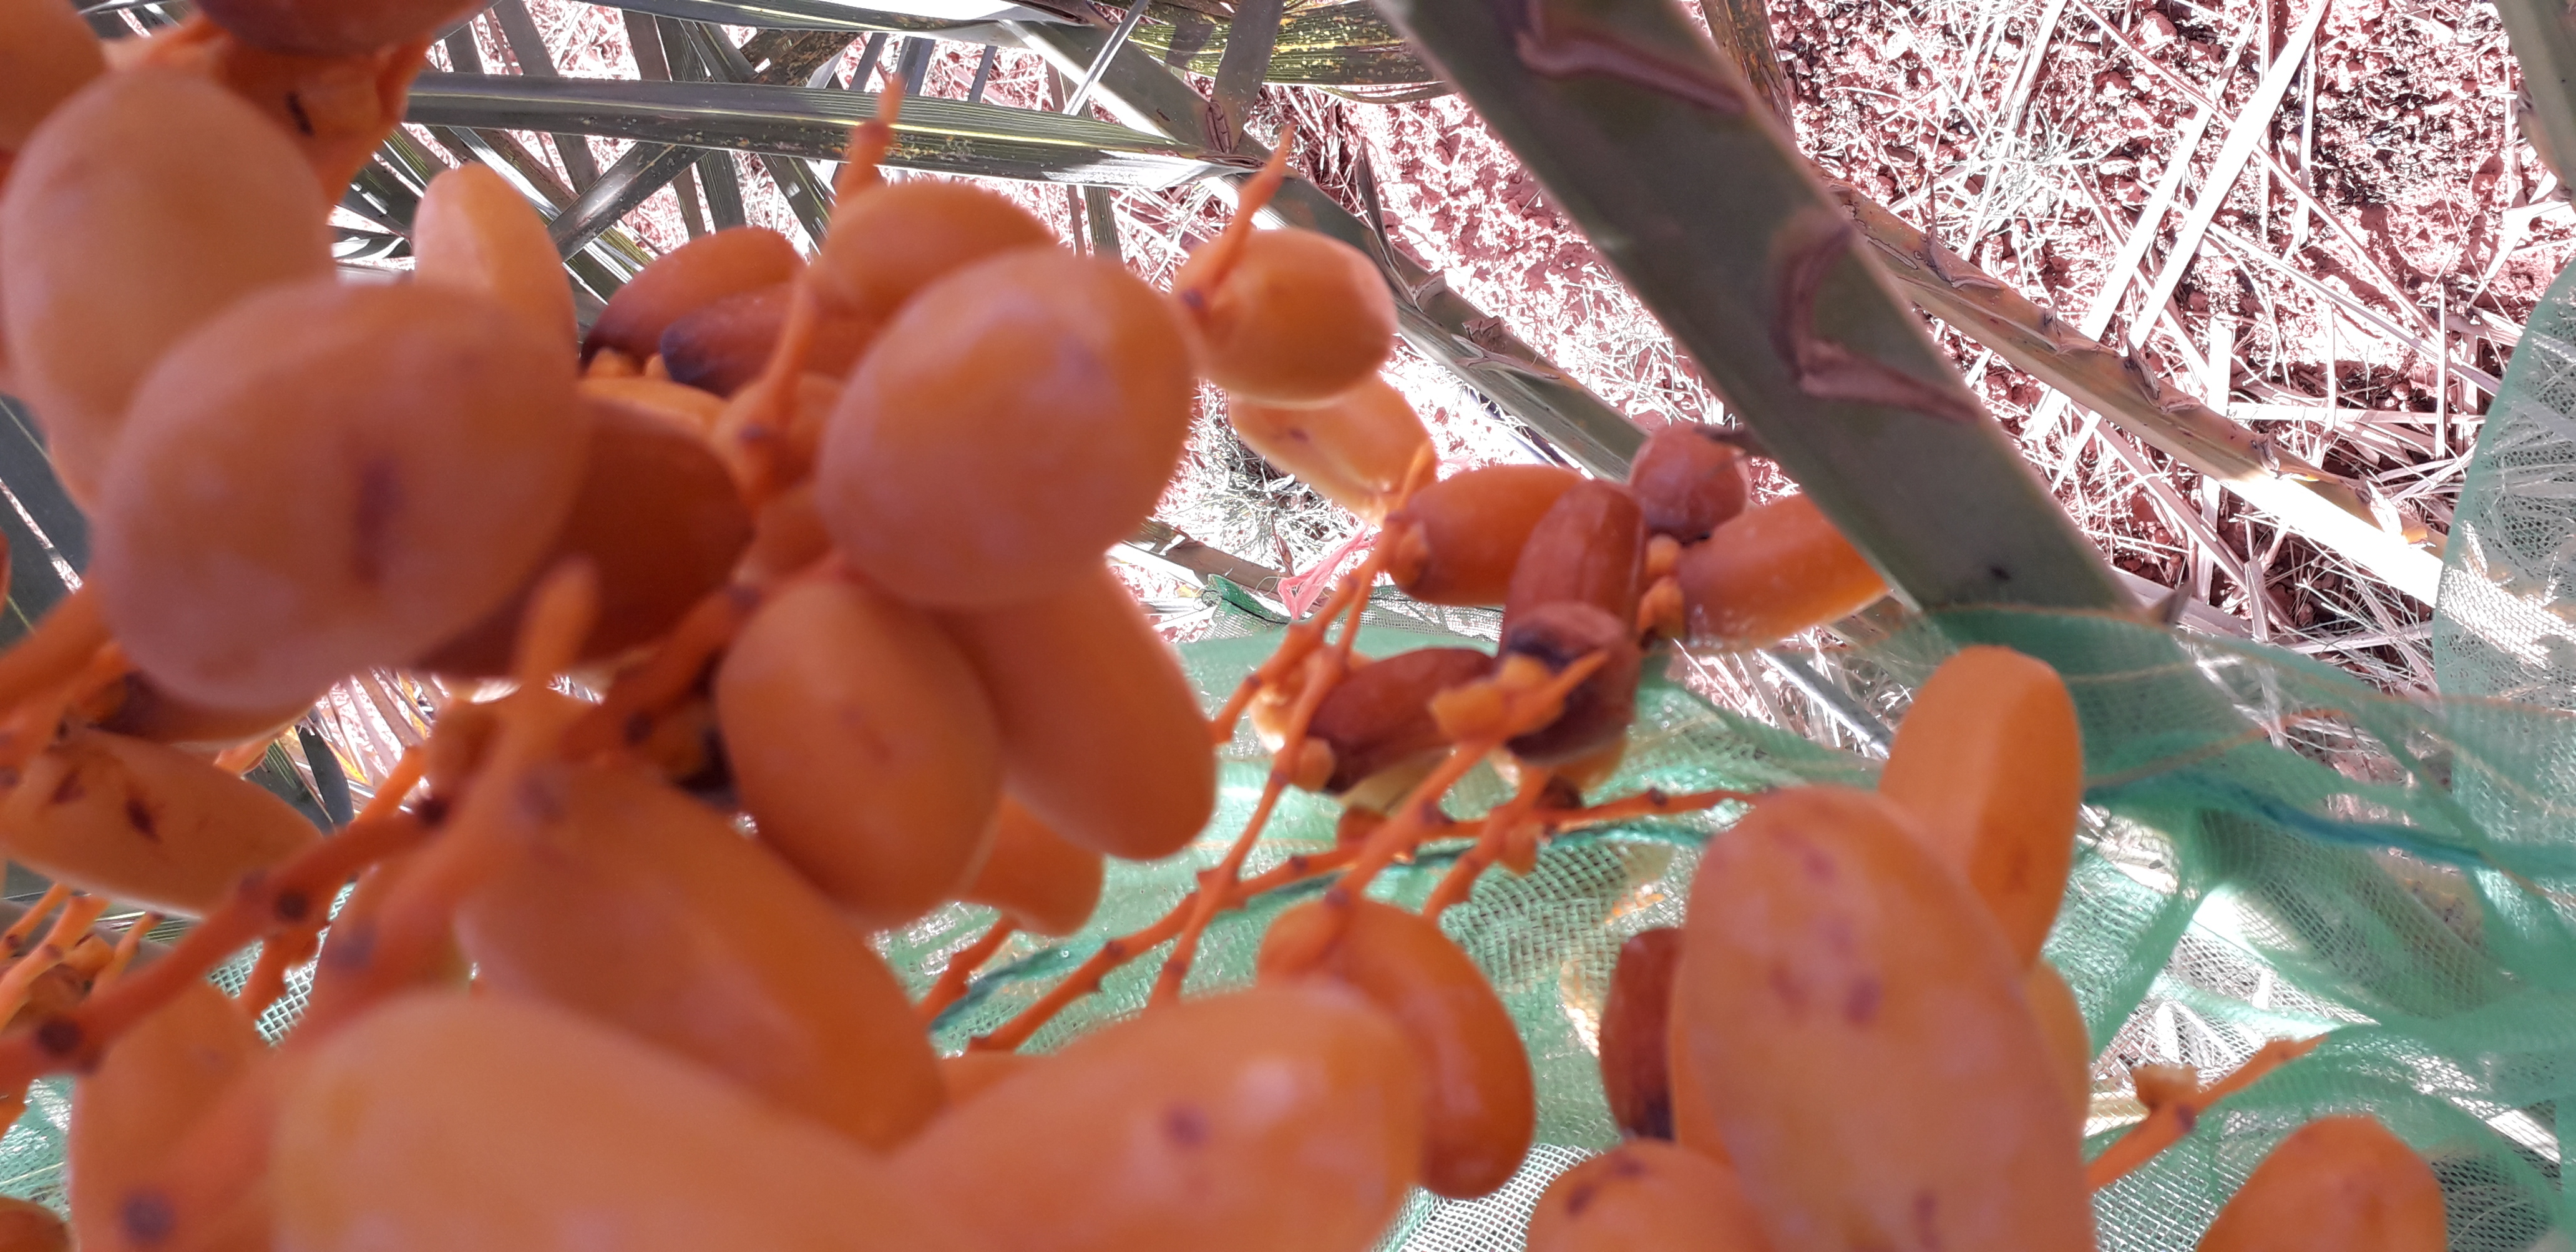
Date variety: kholt